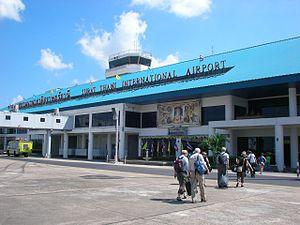
L'aéroport de Surat Thani, est un aéroport situé à Phunphin, au Thaïlande.
L'aéroport international Roi-Hussein, est un aéroport situé à Aqaba, au Jordanie.